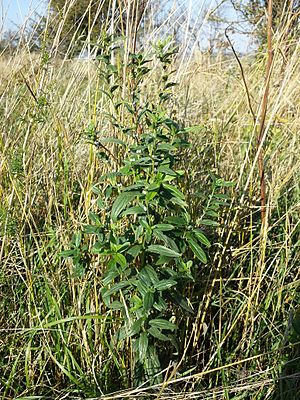
Lægestenfrø / Galleri
Habitat
Lægestenfrø, ofte skrevet læge-stenfrø, er en flerårig, 40-80 centimeter høj plante i rublad-familien. Det er en rigt forgrenet urt med tætsiddende blade, der har tydelige sidestrenge. Den gullighvide krone er 3-6 millimeter. Delfrugterne er ovale, afrundede, hvide, glatte og skinnende.